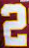
Number: 2